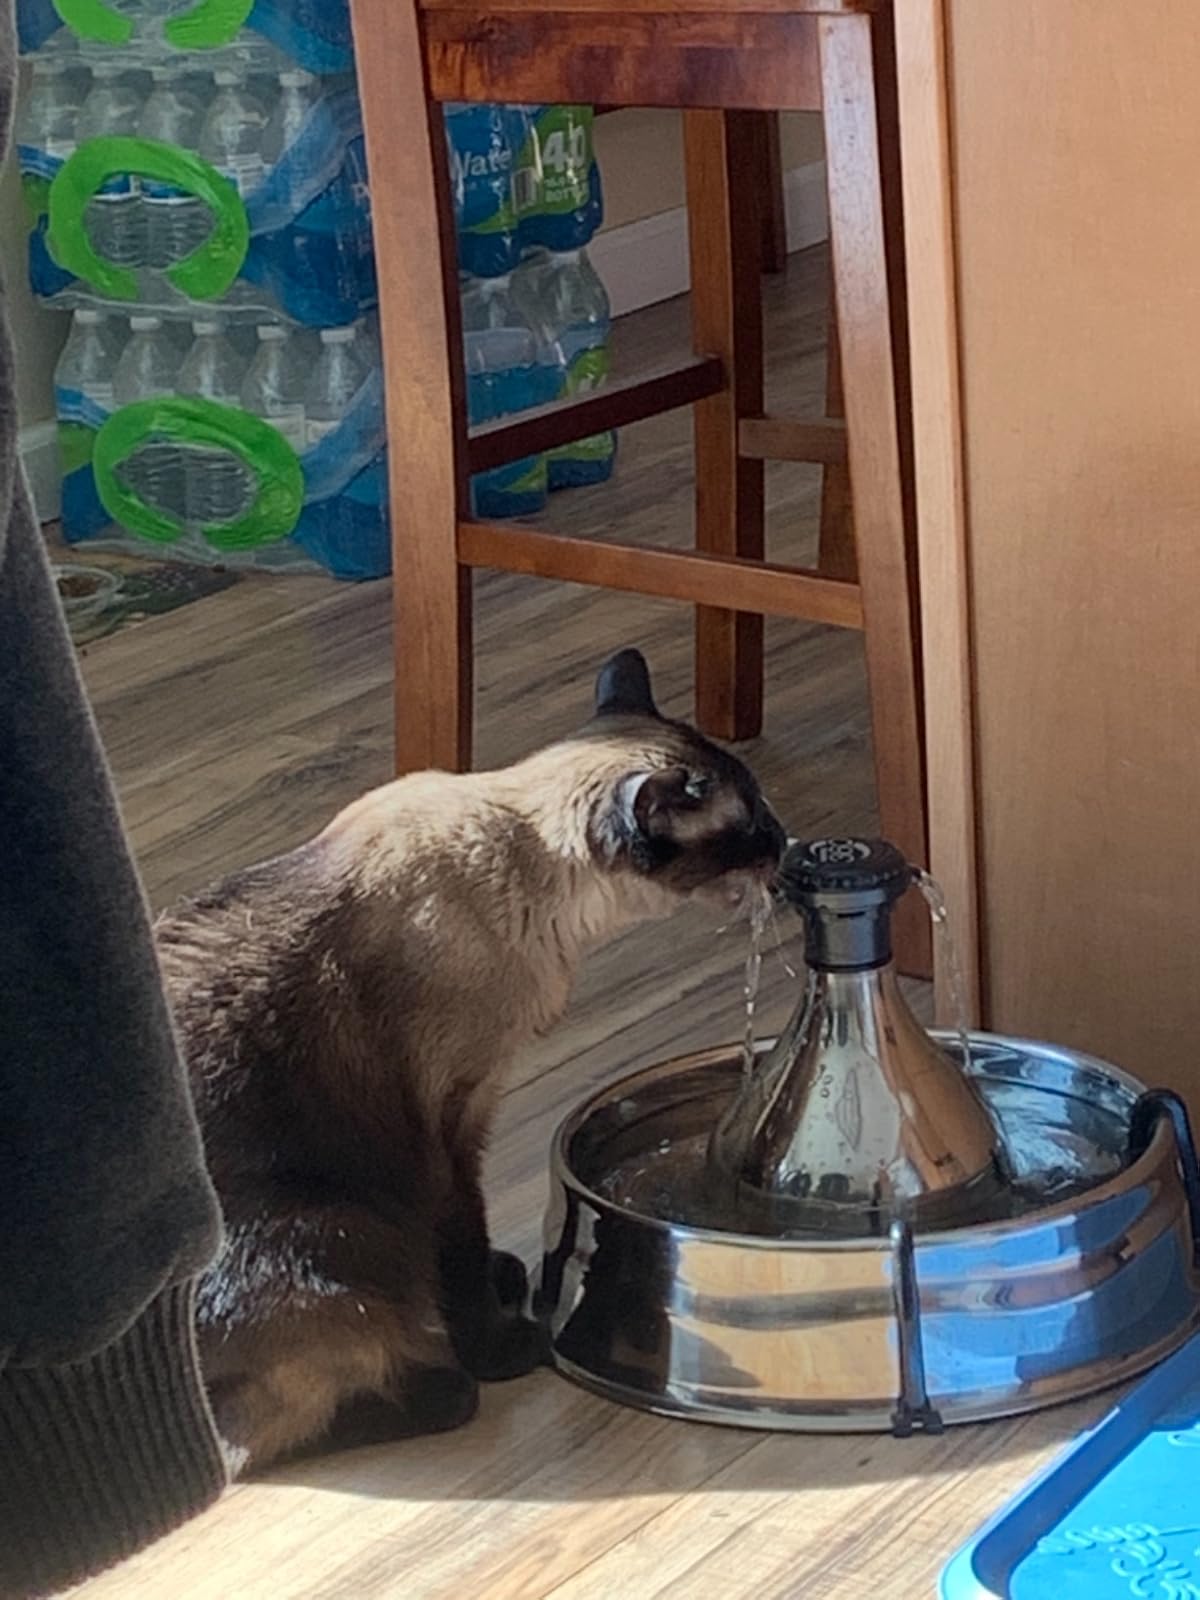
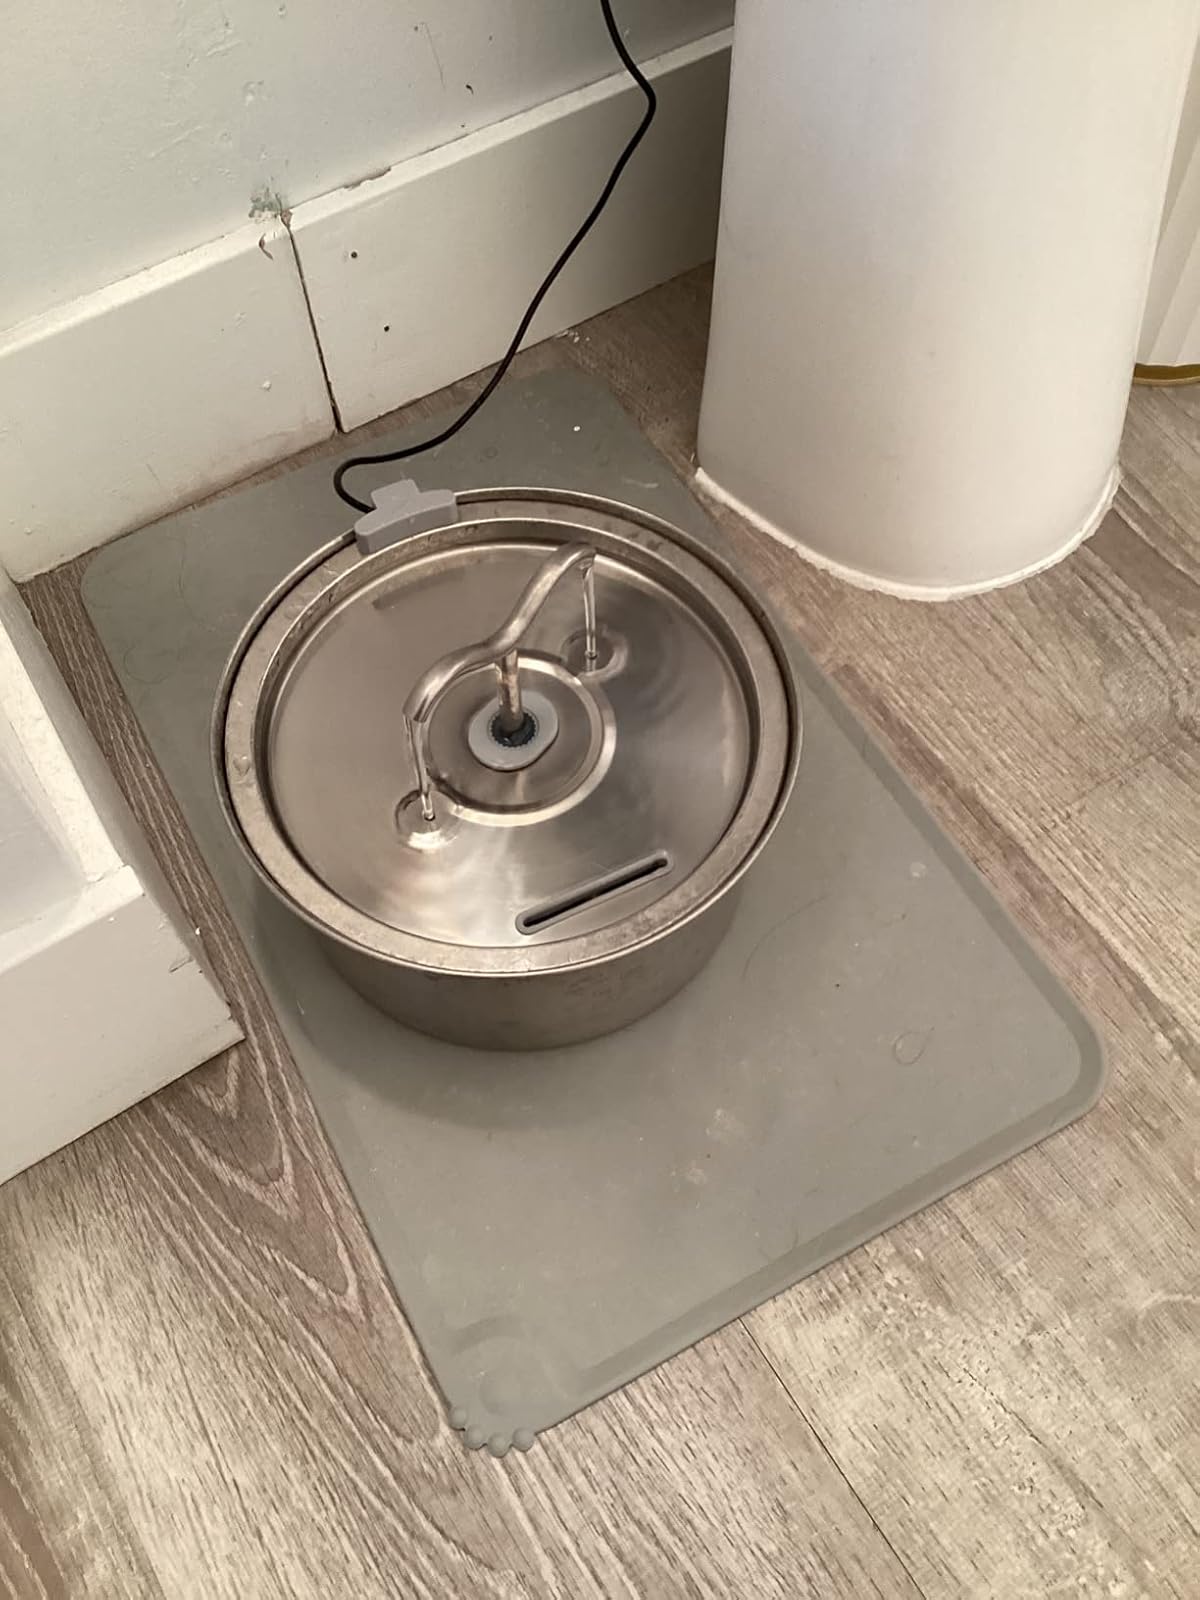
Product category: items_bowl
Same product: no